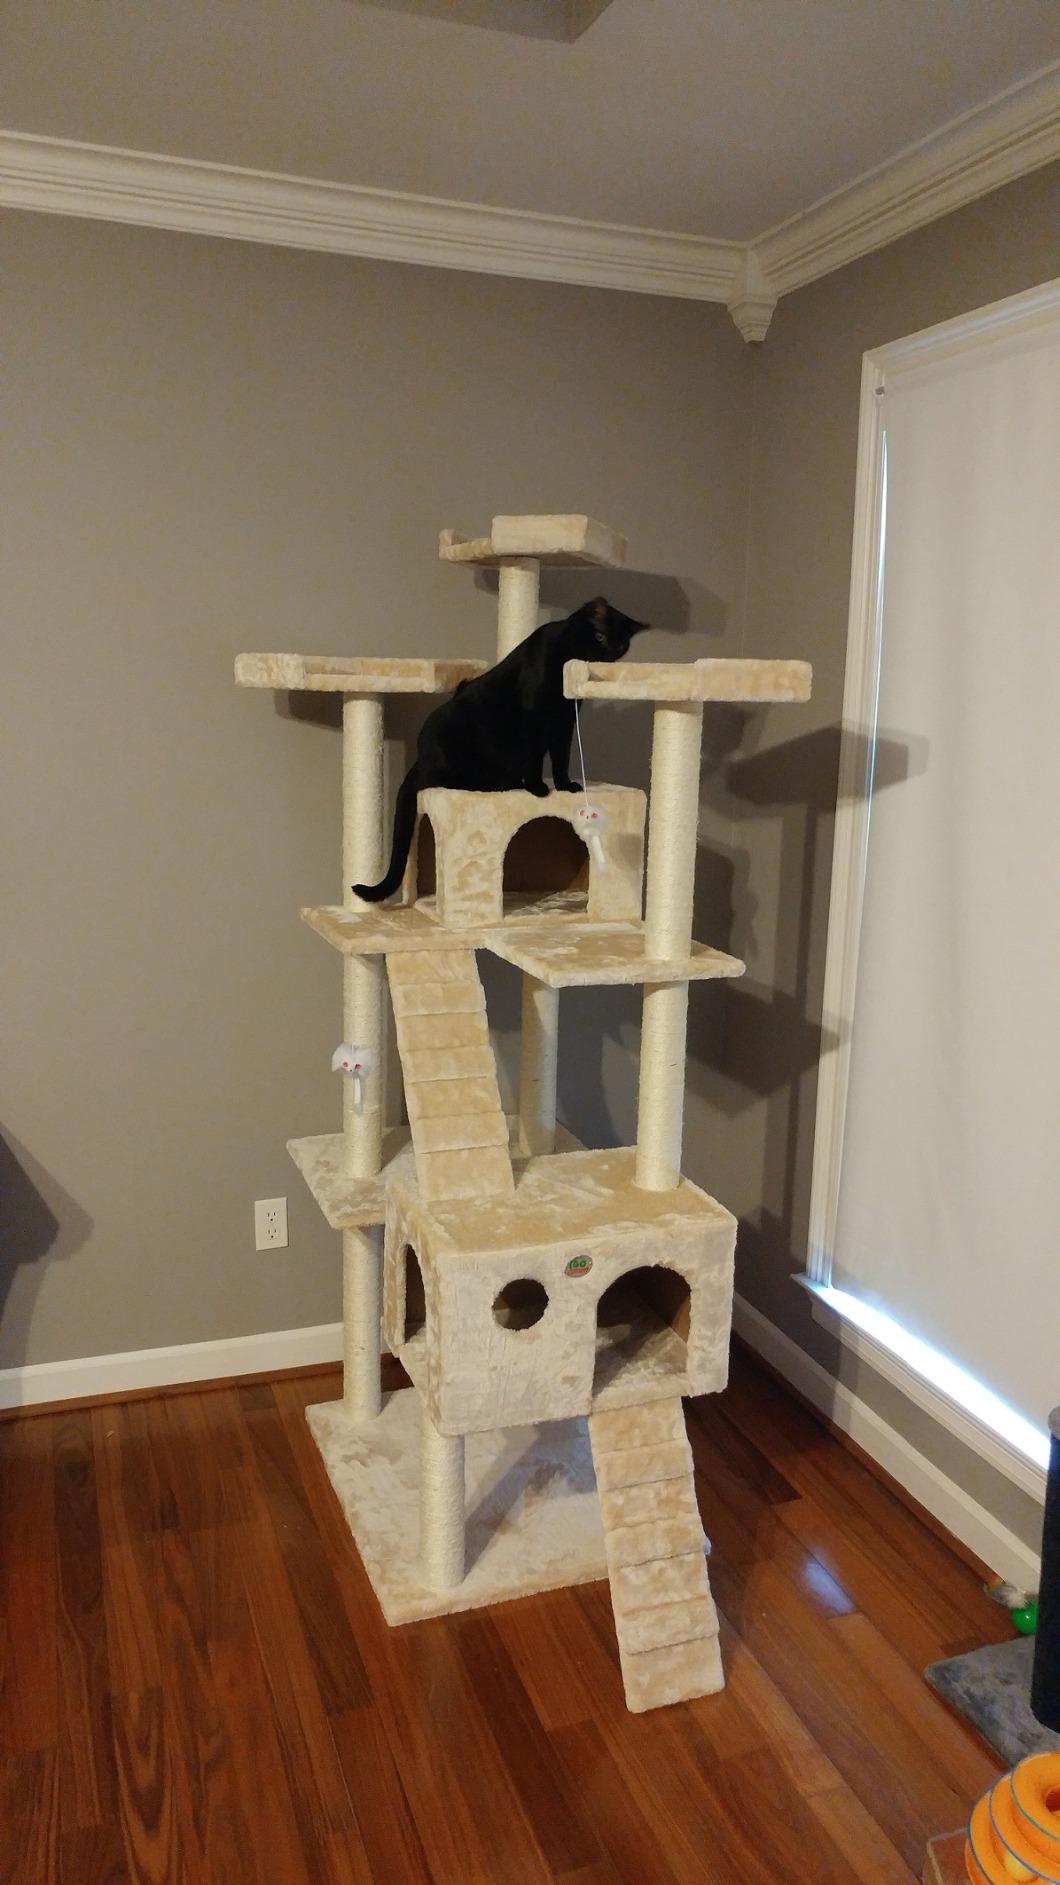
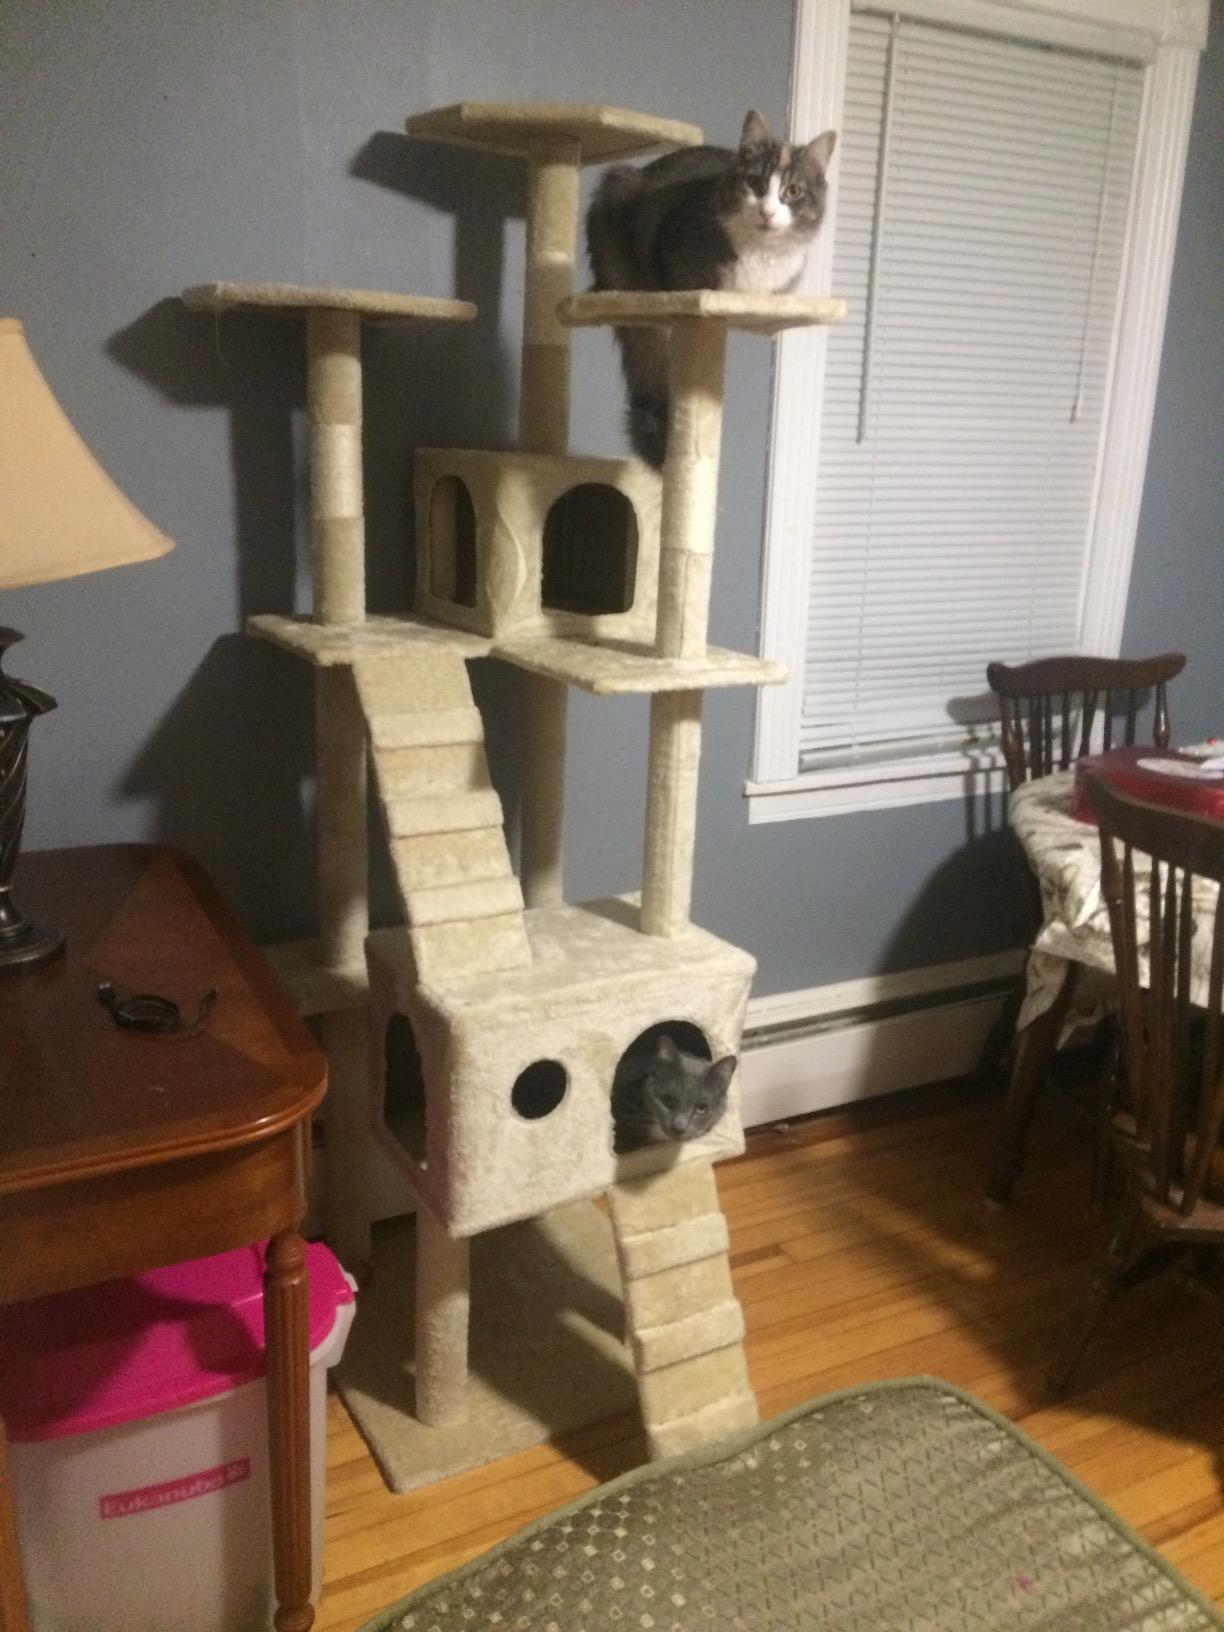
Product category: items_cat tree
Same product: yes